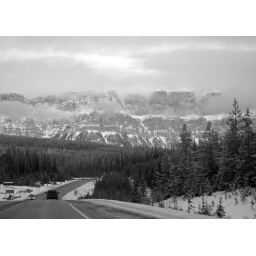
Castle mountain in Banff on the drive home